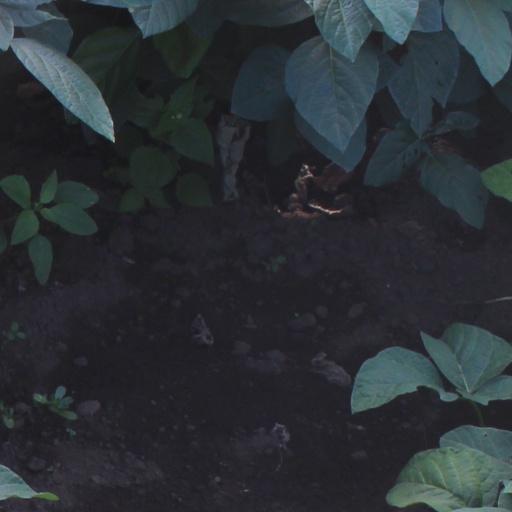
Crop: soybean